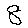
Label: 8